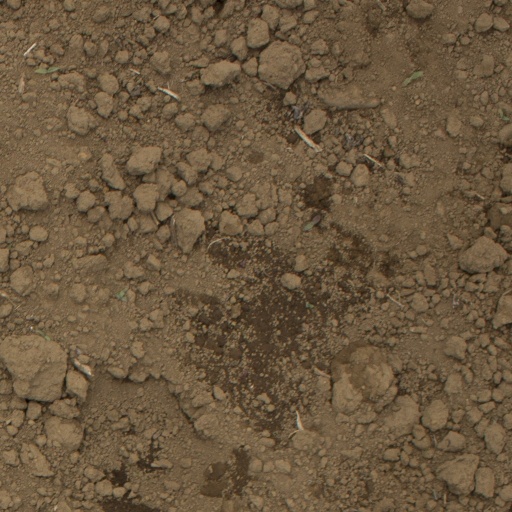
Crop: Jerusalem artichoke